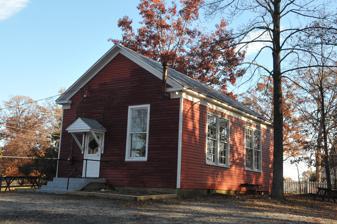
Building: Sydenstricker School
Country: United States of America
Year built: 1928
United States historic place Sydenstricker School U.S. National Register of Historic Places Virginia Landmarks Register Sydenstricker School, November 2012 Show map of Northern Virginia Show map of Virginia Show map of the United States Location 8511 Hooes Rd., Springfield, Virginia Coordinates 38°45′20″N 77°14′21″W / 38.75556°N 77.23917°W / 38.75556; -77.23917 Area 0.91 acres (0.37 ha) Built c. 1928 ( 1928 ) Built by Wooster, William Beauregard Architectural style One-room school NRHP reference No. 12000539 VLR No. 029-0154 Significant dates Added to NRHP August 22, 2012 Designated VLR June 21, 2012 Sydenstricker School , also known as Pohick School #8 and Upper Pohick Community League Hall (since 1948), is a historic one-room school located at Springfield , Fairfax County, Virginia .  It was built in 1928, and is a one-story, front-gabled structure, covered in weatherboard, painted red with white trim, and topped with a metal roof. Also on the property are a contributing combination storage shed and three-hole privy , the original privy pit, and a large metal flag pole, donated in 1928. The school building was listed on the National Register of Historic Places in 2012. In 2017 it was commemorated with a historic marker erected on the premises by the Fairfax County Historical Commission. References